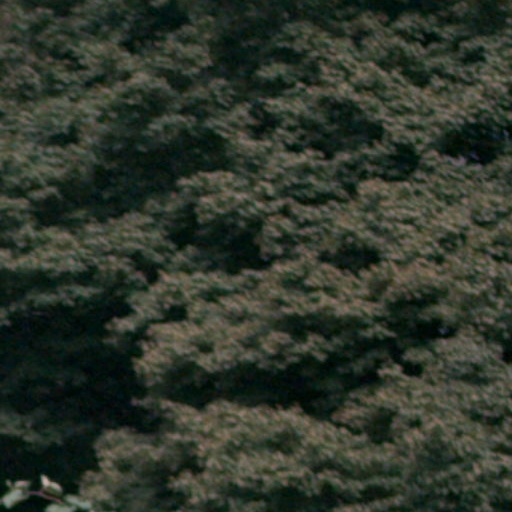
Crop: cassava